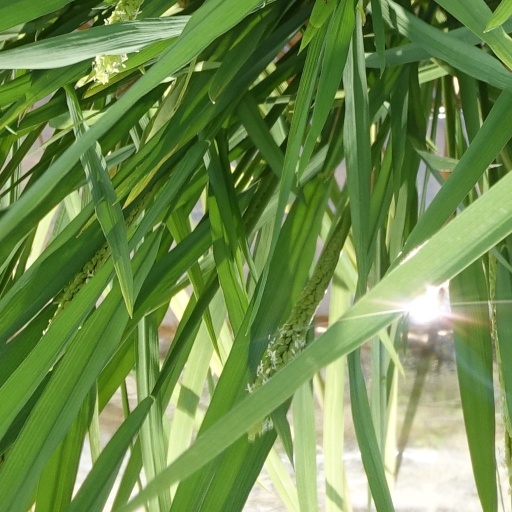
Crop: rice